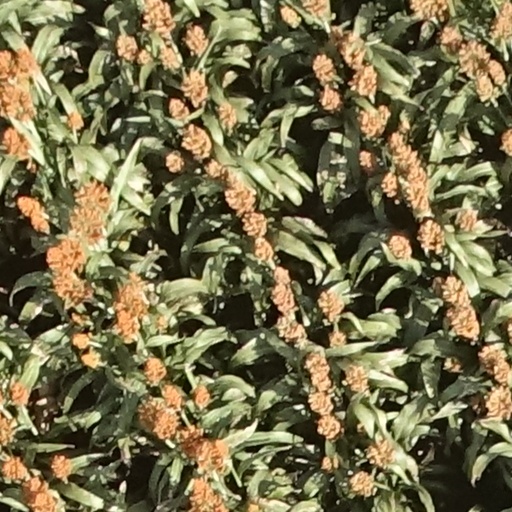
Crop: sorghum